Conserved signature indels

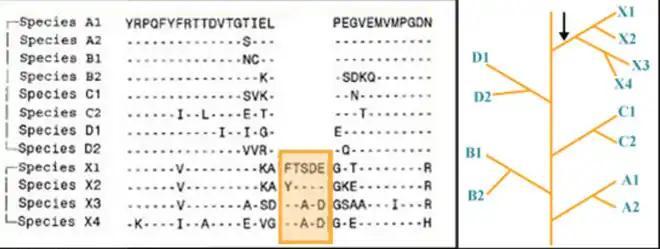
Figure 1: Example of a group-specific Conserved signature indel (CSIs), that is specific for species from taxon X. The dashes in the alignments indicate the presence of an amino acid identical to that on the top line.

Group-specific CSIs are commonly shared by different species belonging to a particular taxon (e.g. genus, family, class, order, phylum) but they are not present in other groups. These CSIs were most likely introduced in an ancestor of the group of species before the members of the taxa diverged. They provide molecular means for distinguishing members of a particular taxon from all other organisms.